Rushan Abbas

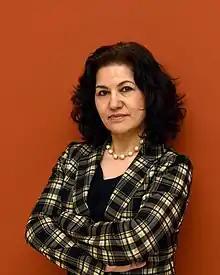
Rushan Abbas in 2022

Rushan Abbas (Uyghur: روشەن ئابباس; Chinese: 茹仙·阿巴斯; born June 14, 1967) is an Uyghur American activist and advocate from the Xinjiang Uyghur Autonomous Region in China. She is the founder and executive director of the nonprofit Campaign for Uyghurs and was elected the Chairperson of the Executive Committee of World Uyghur Congress on October 26th, 2024.